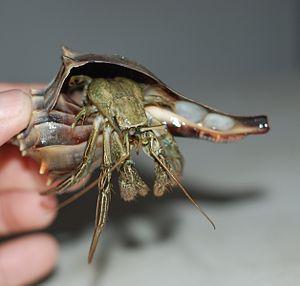
Pagurus est un genre de crustacés décapodes de type bernard-l'ermite avec un abdomen contenu dans une carapace souple qu'ils cachent dans une coquille d'escargot. Ils sont omnivores.